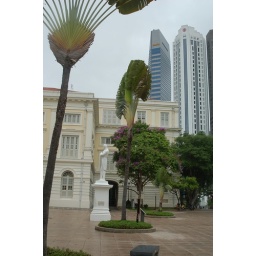
With cityscape Singapore as the backdrop, the trees and the white statue of Sir Stamford queue in a lovely array